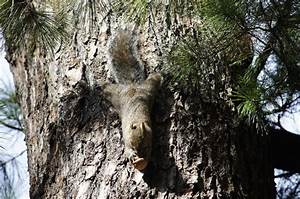
Label: scoiattolo